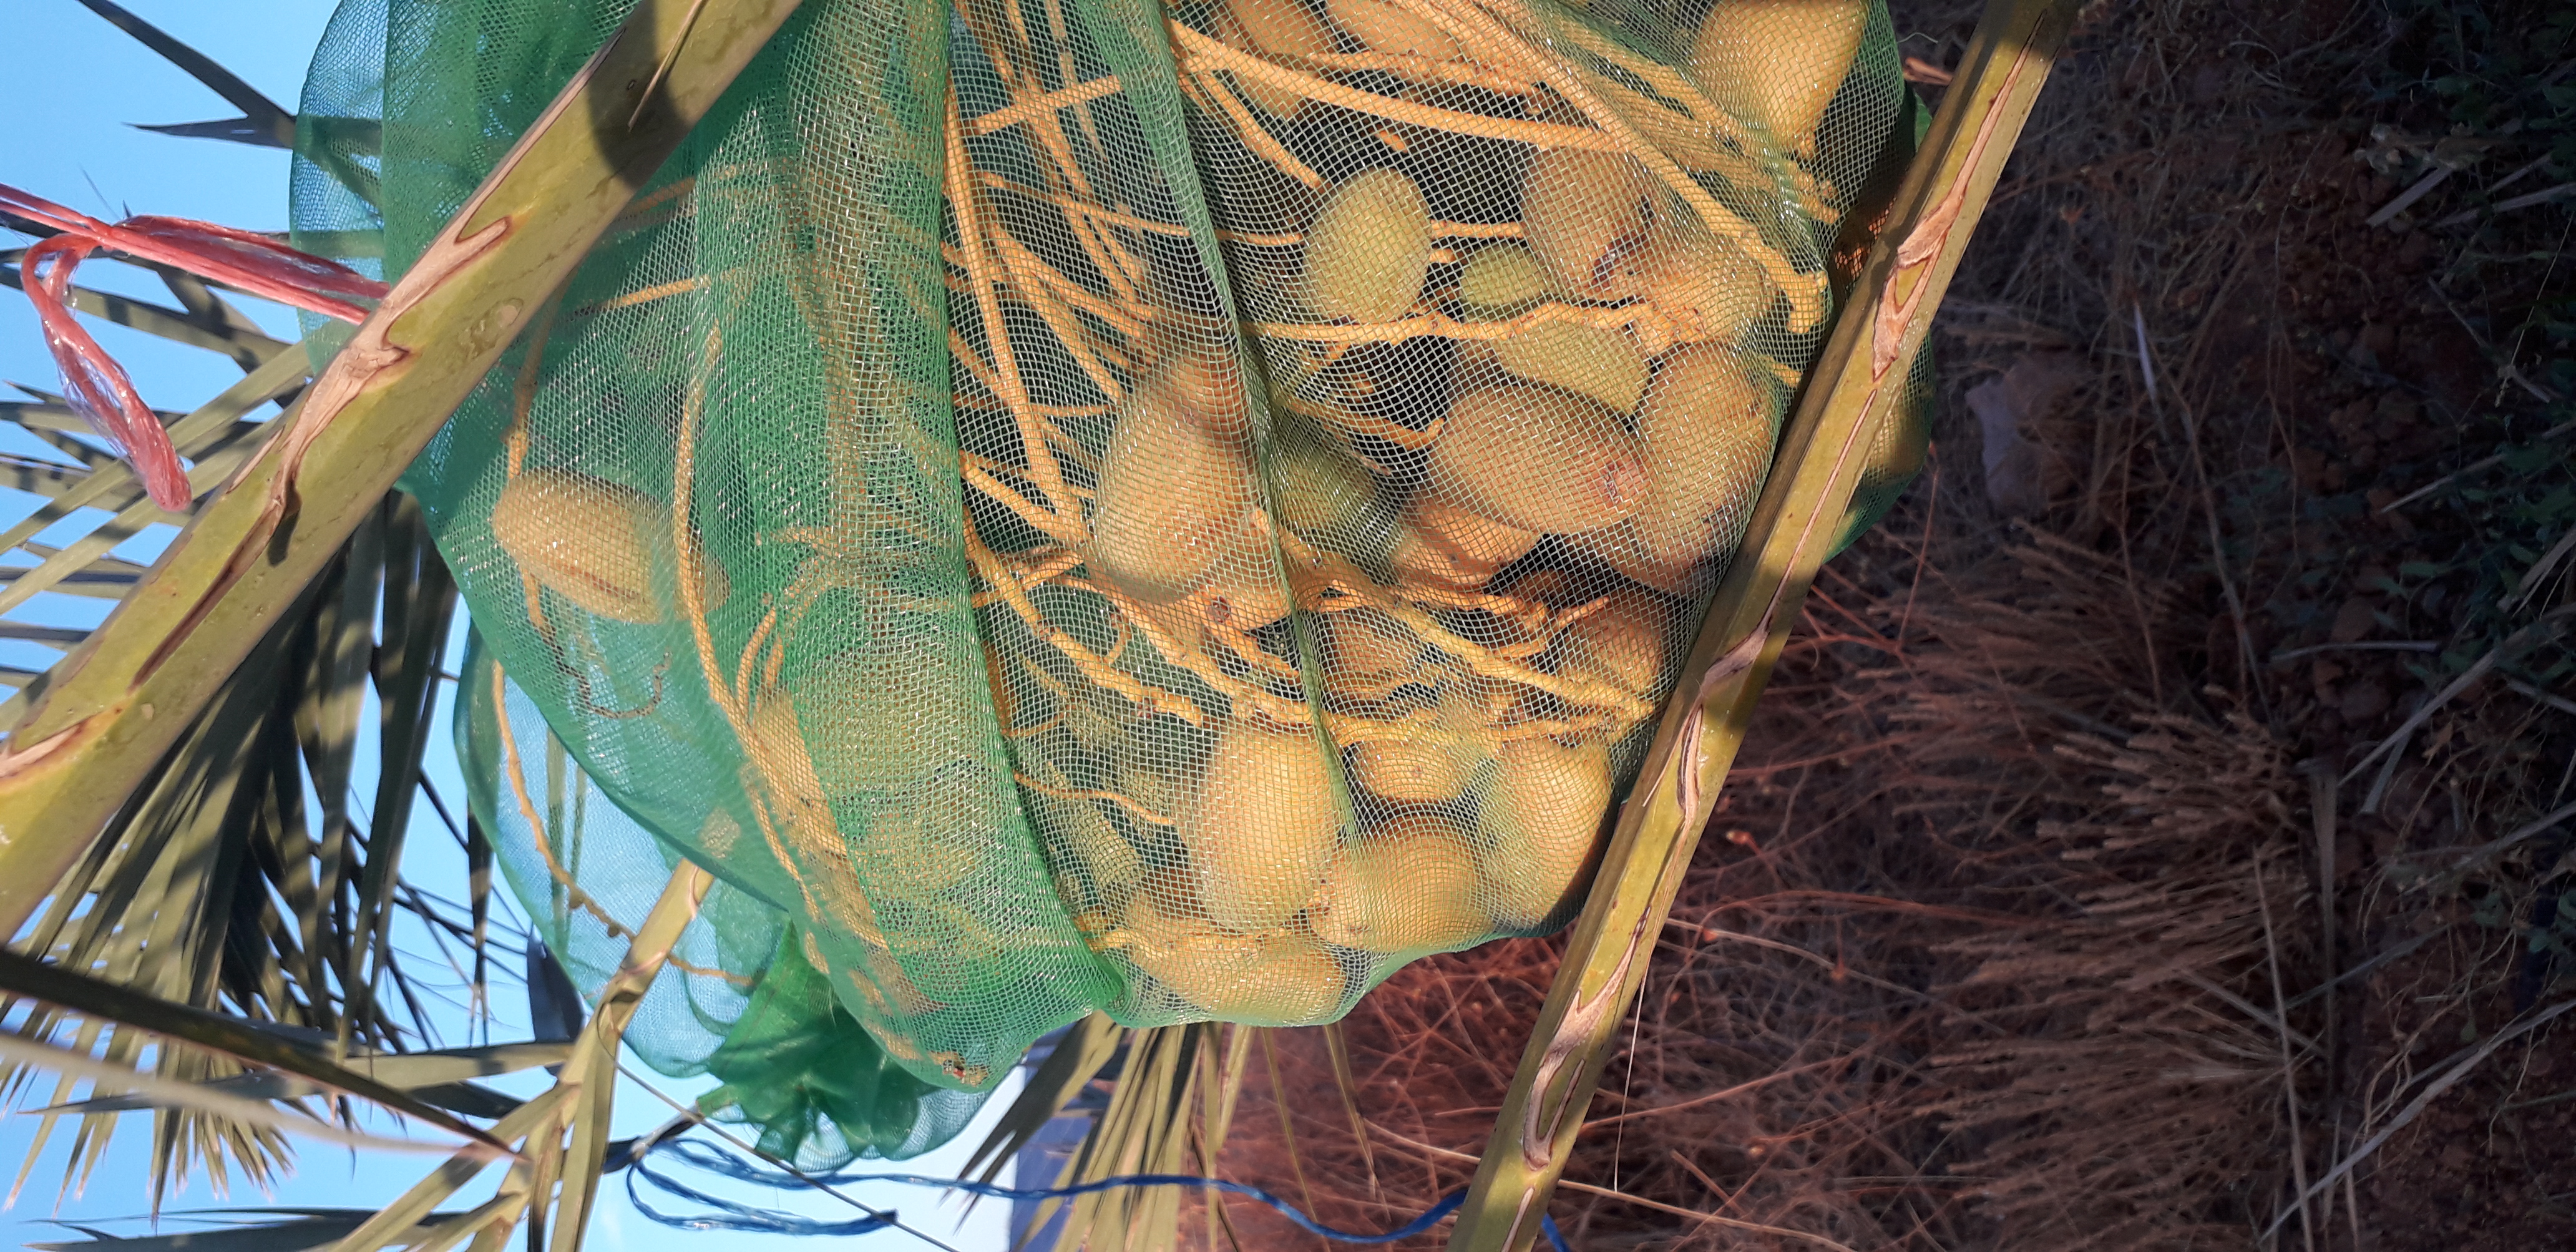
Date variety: Boumajhoul